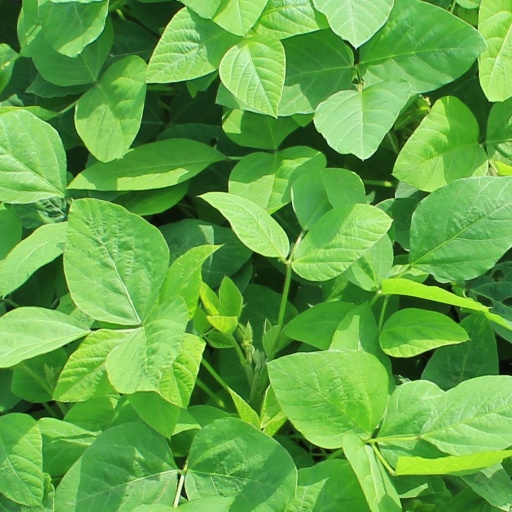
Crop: soybean